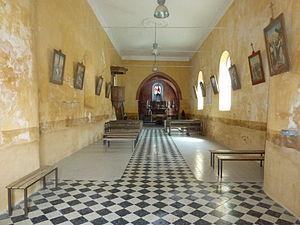
Bossus-lès-Rumigny est une commune française située dans le département des Ardennes, en région Grand Est.
L'église Saint-Martin est une église située à Bossus-lès-Rumigny, en France.